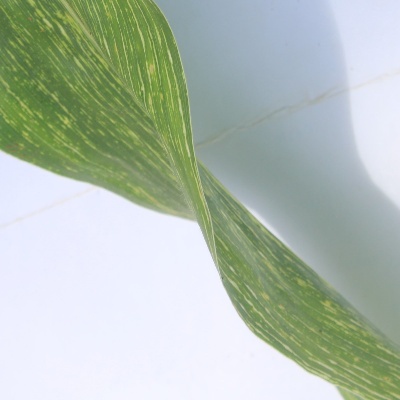
Label: Corn_(Maize)___Maize_Streak_Virus